Philae obelisk

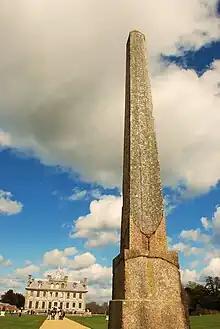
The Philae obelisk with Kingston Lacy in the background

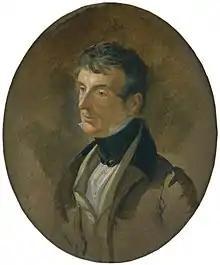
Portrait of William John Bankes by George Sandars, 1812.

The Philae obelisk is one of a pair of twin obelisks erected at Philae in Upper Egypt in the second century BC. It was discovered by William John Bankes in 1815, who had it brought to Kingston Lacy in Dorset, England, where it still stands today. The Greek and Egyptian hieroglyphic inscriptions on the obelisk played a role in the decipherment of ancient Egyptian hieroglyphs.